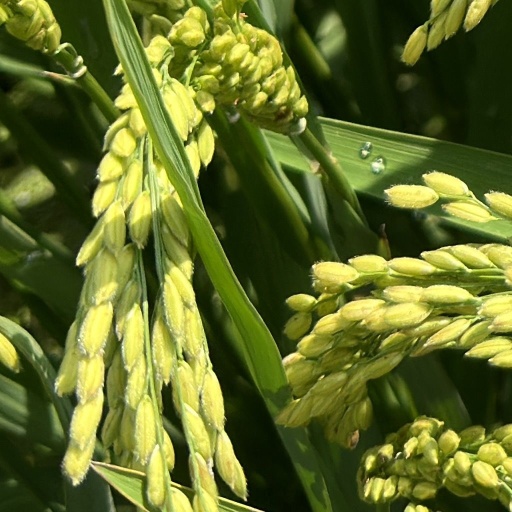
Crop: rice